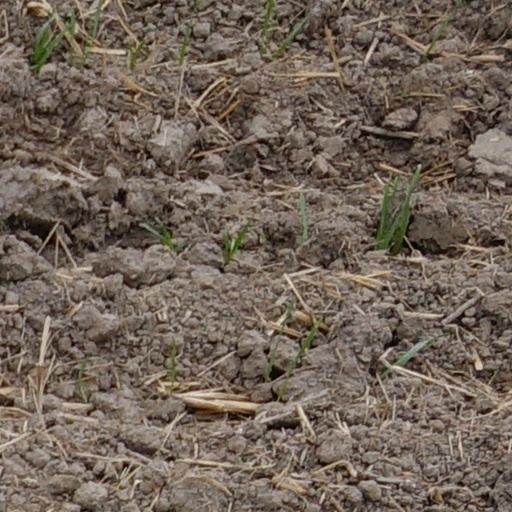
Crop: wheat